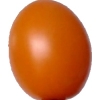
Label: tomato_cherry_orange